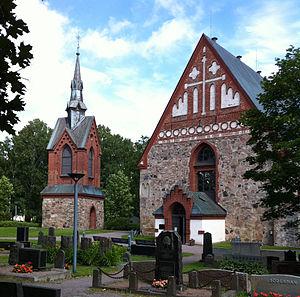
Cet article recense les églises évangéliques-luthériennes de Finlande.
L'église Saint-Laurent à Vantaa ou église de la paroisse d’Helsinki